Johannes Brahms

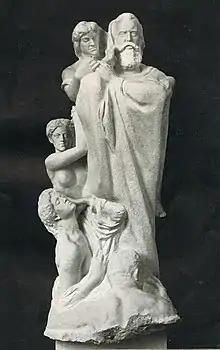
Monument dedicated to Brahms, by Max Klinger (1909)

After the successful Vienna premiere of his Second String Quintet, Op. 111 in 1890, the 57-year-old Brahms came to think that he might retire from composition, telling a friend that he "had achieved enough; here I had before me a carefree old age and could enjoy it in peace." He also began to find solace in escorting the mezzo-soprano Alice Barbi and may have proposed to her (she was only 28). His admiration for Richard Mühlfeld, clarinettist with the Meiningen orchestra, revived his interest in composing and led him to write the Clarinet Trio, Op. 114 (1891); Clarinet Quintet, Op. 115 (1891); and the two Clarinet Sonatas, Op. 120 (1894).